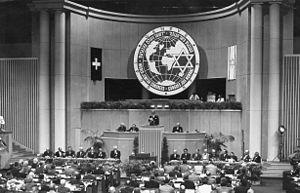
Le Congrès juif mondial est une fédération internationale de communautés et d'organisations juives, fondée en 1936 à Genève, et dont le siège mondial est à New York. D'après sa charte, le Congrès juif mondial a pour but premier d'être le « bras diplomatique du peuple juif ». Toutes les communautés et tous les groupes représentatifs juifs peuvent être membres du CJM, indépendamment de l'idéologie sociale, politique ou économique de leur pays hôte. Le siège du Congrès juif mondial est établi à New York. L'organisation possède des bureaux internationaux à Bruxelles, Jérusalem, Paris, Moscou, Buenos Aires et Genève.